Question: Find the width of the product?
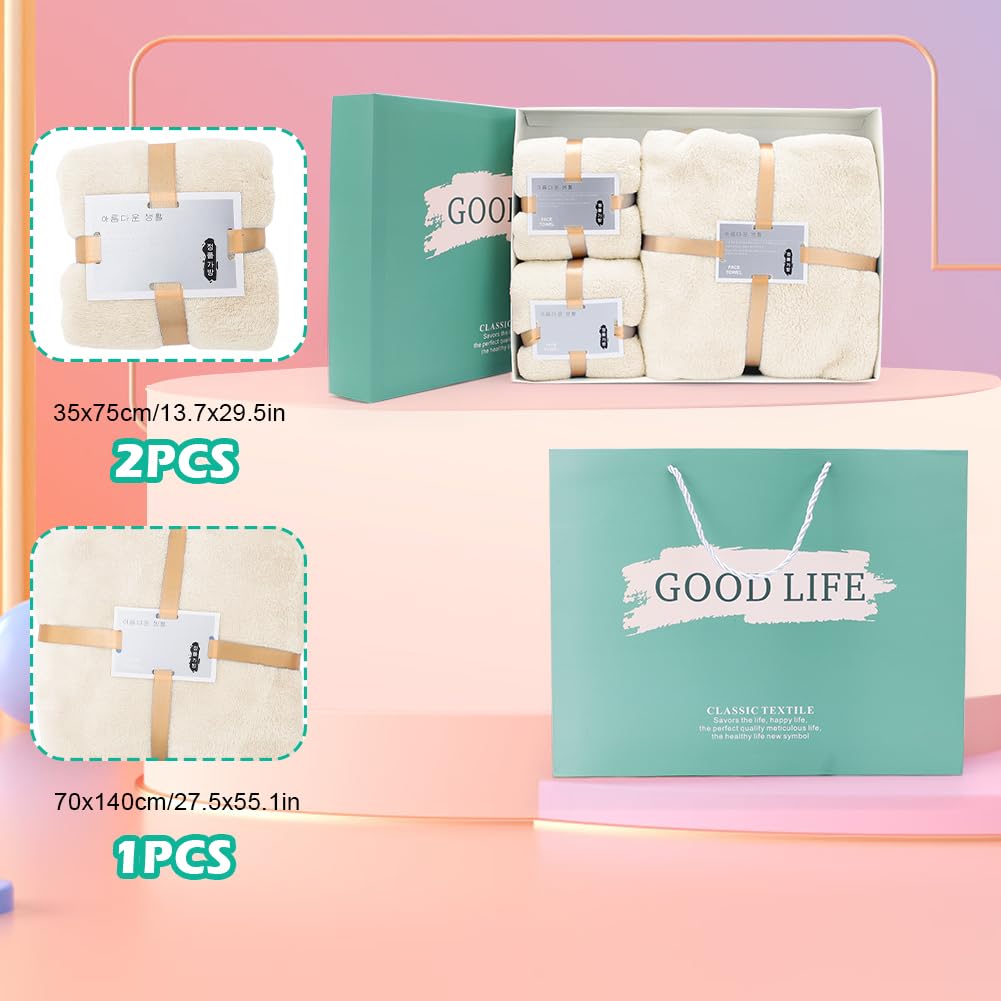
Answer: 75.0 centimetre